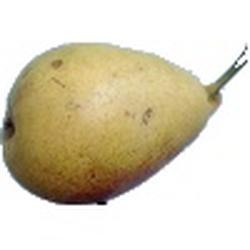
Label: Pear